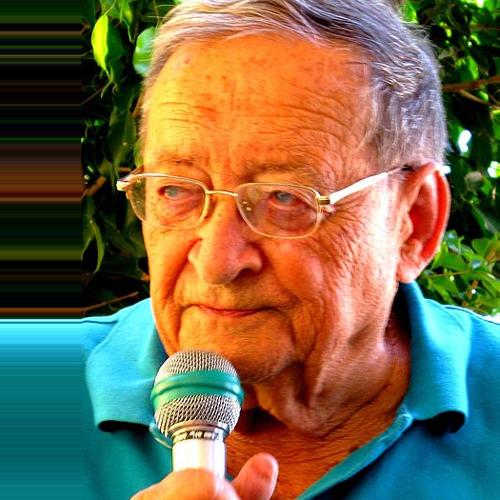
Age: 90